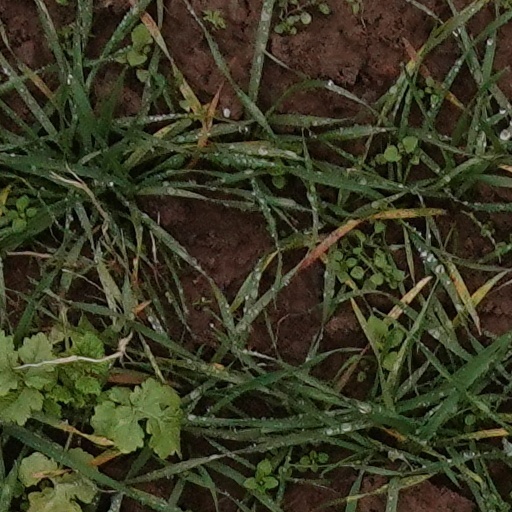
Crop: wheat